Serer people

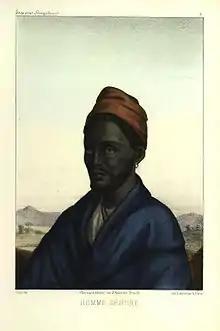
Kings of Sine : Maad a Sinig Ama Joof Gnilane Faye Joof. Reign : c. 1825 – 1853.

The last kings of Sine and Saloum were Maad a Sinig Mahecor Joof (also spelled: Mahecor Diouf) and Maad Saloum Fode N'Gouye Joof (also spelled: Fodé N’Gouye Diouf or Fode Ngui Joof), respectively. They both died in 1969.